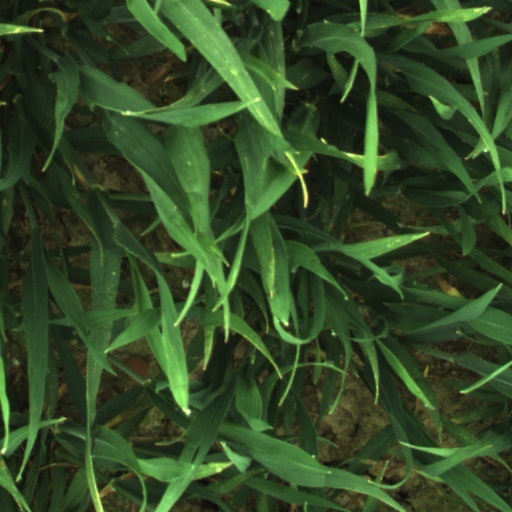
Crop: wheat